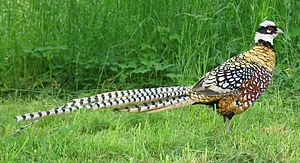
Kongefasan
Konge fasanen